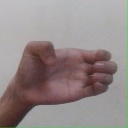
अक्षर: ख